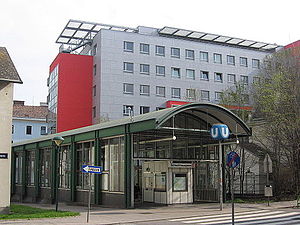
Wiener U-Bahn / U-banenettet / Stationer
Stationsbygning i design fra 2. udbygningsfase
Wiener U-Bahn er en undergrundsbane i Østrigs hovedstad Wien. Systemet blev åbnet under dette navn i 1976, og udgør sammen med S-banenettet, Wiener Straßenbahn, buslinjer og Badner-banen en stor del af den kollektive transport i Wien. Wiener U-Bahn består af fem linjer, og er delvist baseret på strækninger af S-banenettet. De bliver drevet af selskabet Wiener Linien GmbH & Co KG, som hører under Wiener Stadtwerke AG, der ejes 100 procent af byen Wien.